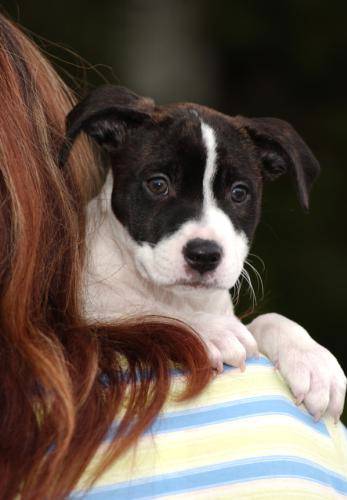
Label: dog